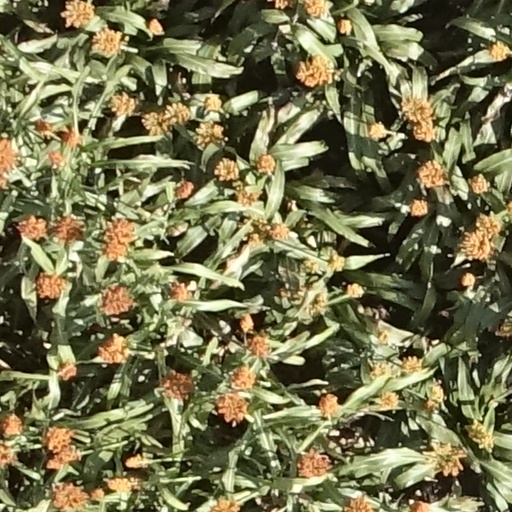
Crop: sorghum